COVID-19 pandemic in Delhi

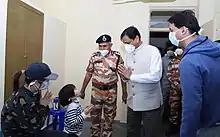
The Minister of State for Home Affairs, Nityanand Rai visiting evacuees at the Coronavirus Quarantine Centre, after completion of their requisite quarantine period, at the ITBP Chhawla Centre, in New Delhi on 13 March 2020.

The Delhi Government announced Operation SHIELD in order to curb the spread of the virus in the containment zones/hotspots. It is a six-layer plan, where